Oglesby, Illinois

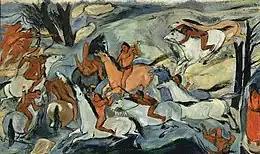
1942 WPA mural "The Illini and Potawatomies Struggle at Starved Rock"

Murals were produced in the United States through the Section of Painting and Sculpture, later called the Section of Fine Arts, of the Treasury Department from 1934 to 1943. They were intended to boost the morale of the American people suffering from the effects of the Depression by depicting uplifting subjects. In 1942 artist Fay E. Davis